Soundview Park

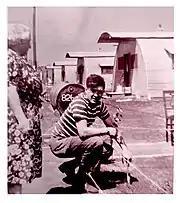
Bronx Quonset Huts

The area remained largely undeveloped until the 1950s, and adjacent land was used in 1947 for a New York City Housing Authority temporary housing project made up of 947 apartments in 473 quonset huts. One remaining Quonset Hut is still visible on the south side of Seward Avenue at Croes Avenue. Further, more permanent public and private housing projects were built adjacent to the park in the 1950s.